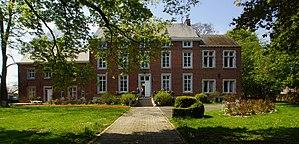
Geer (Ligney), Belgique: Château de l'Enclos